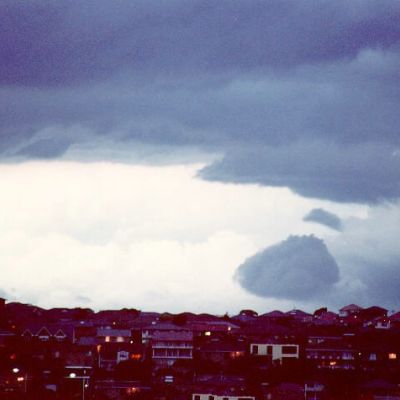
Cloud type: Stratus (St)